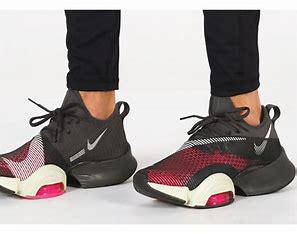
Brand: Nike
Model: Air Zoom Superrep